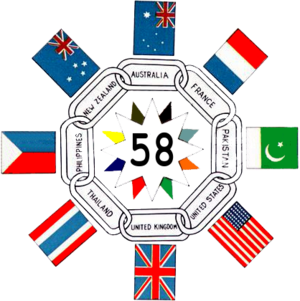
L'Organisation du Traité de l'Asie du Sud-Est, mise en place entre 1954 et 1977, était un pacte militaire pro-occidental, regroupant deux pays de l'Asie du Sud-Est non communistes et des états d'autres régions du monde ayant des intérêts dans celle-ci.